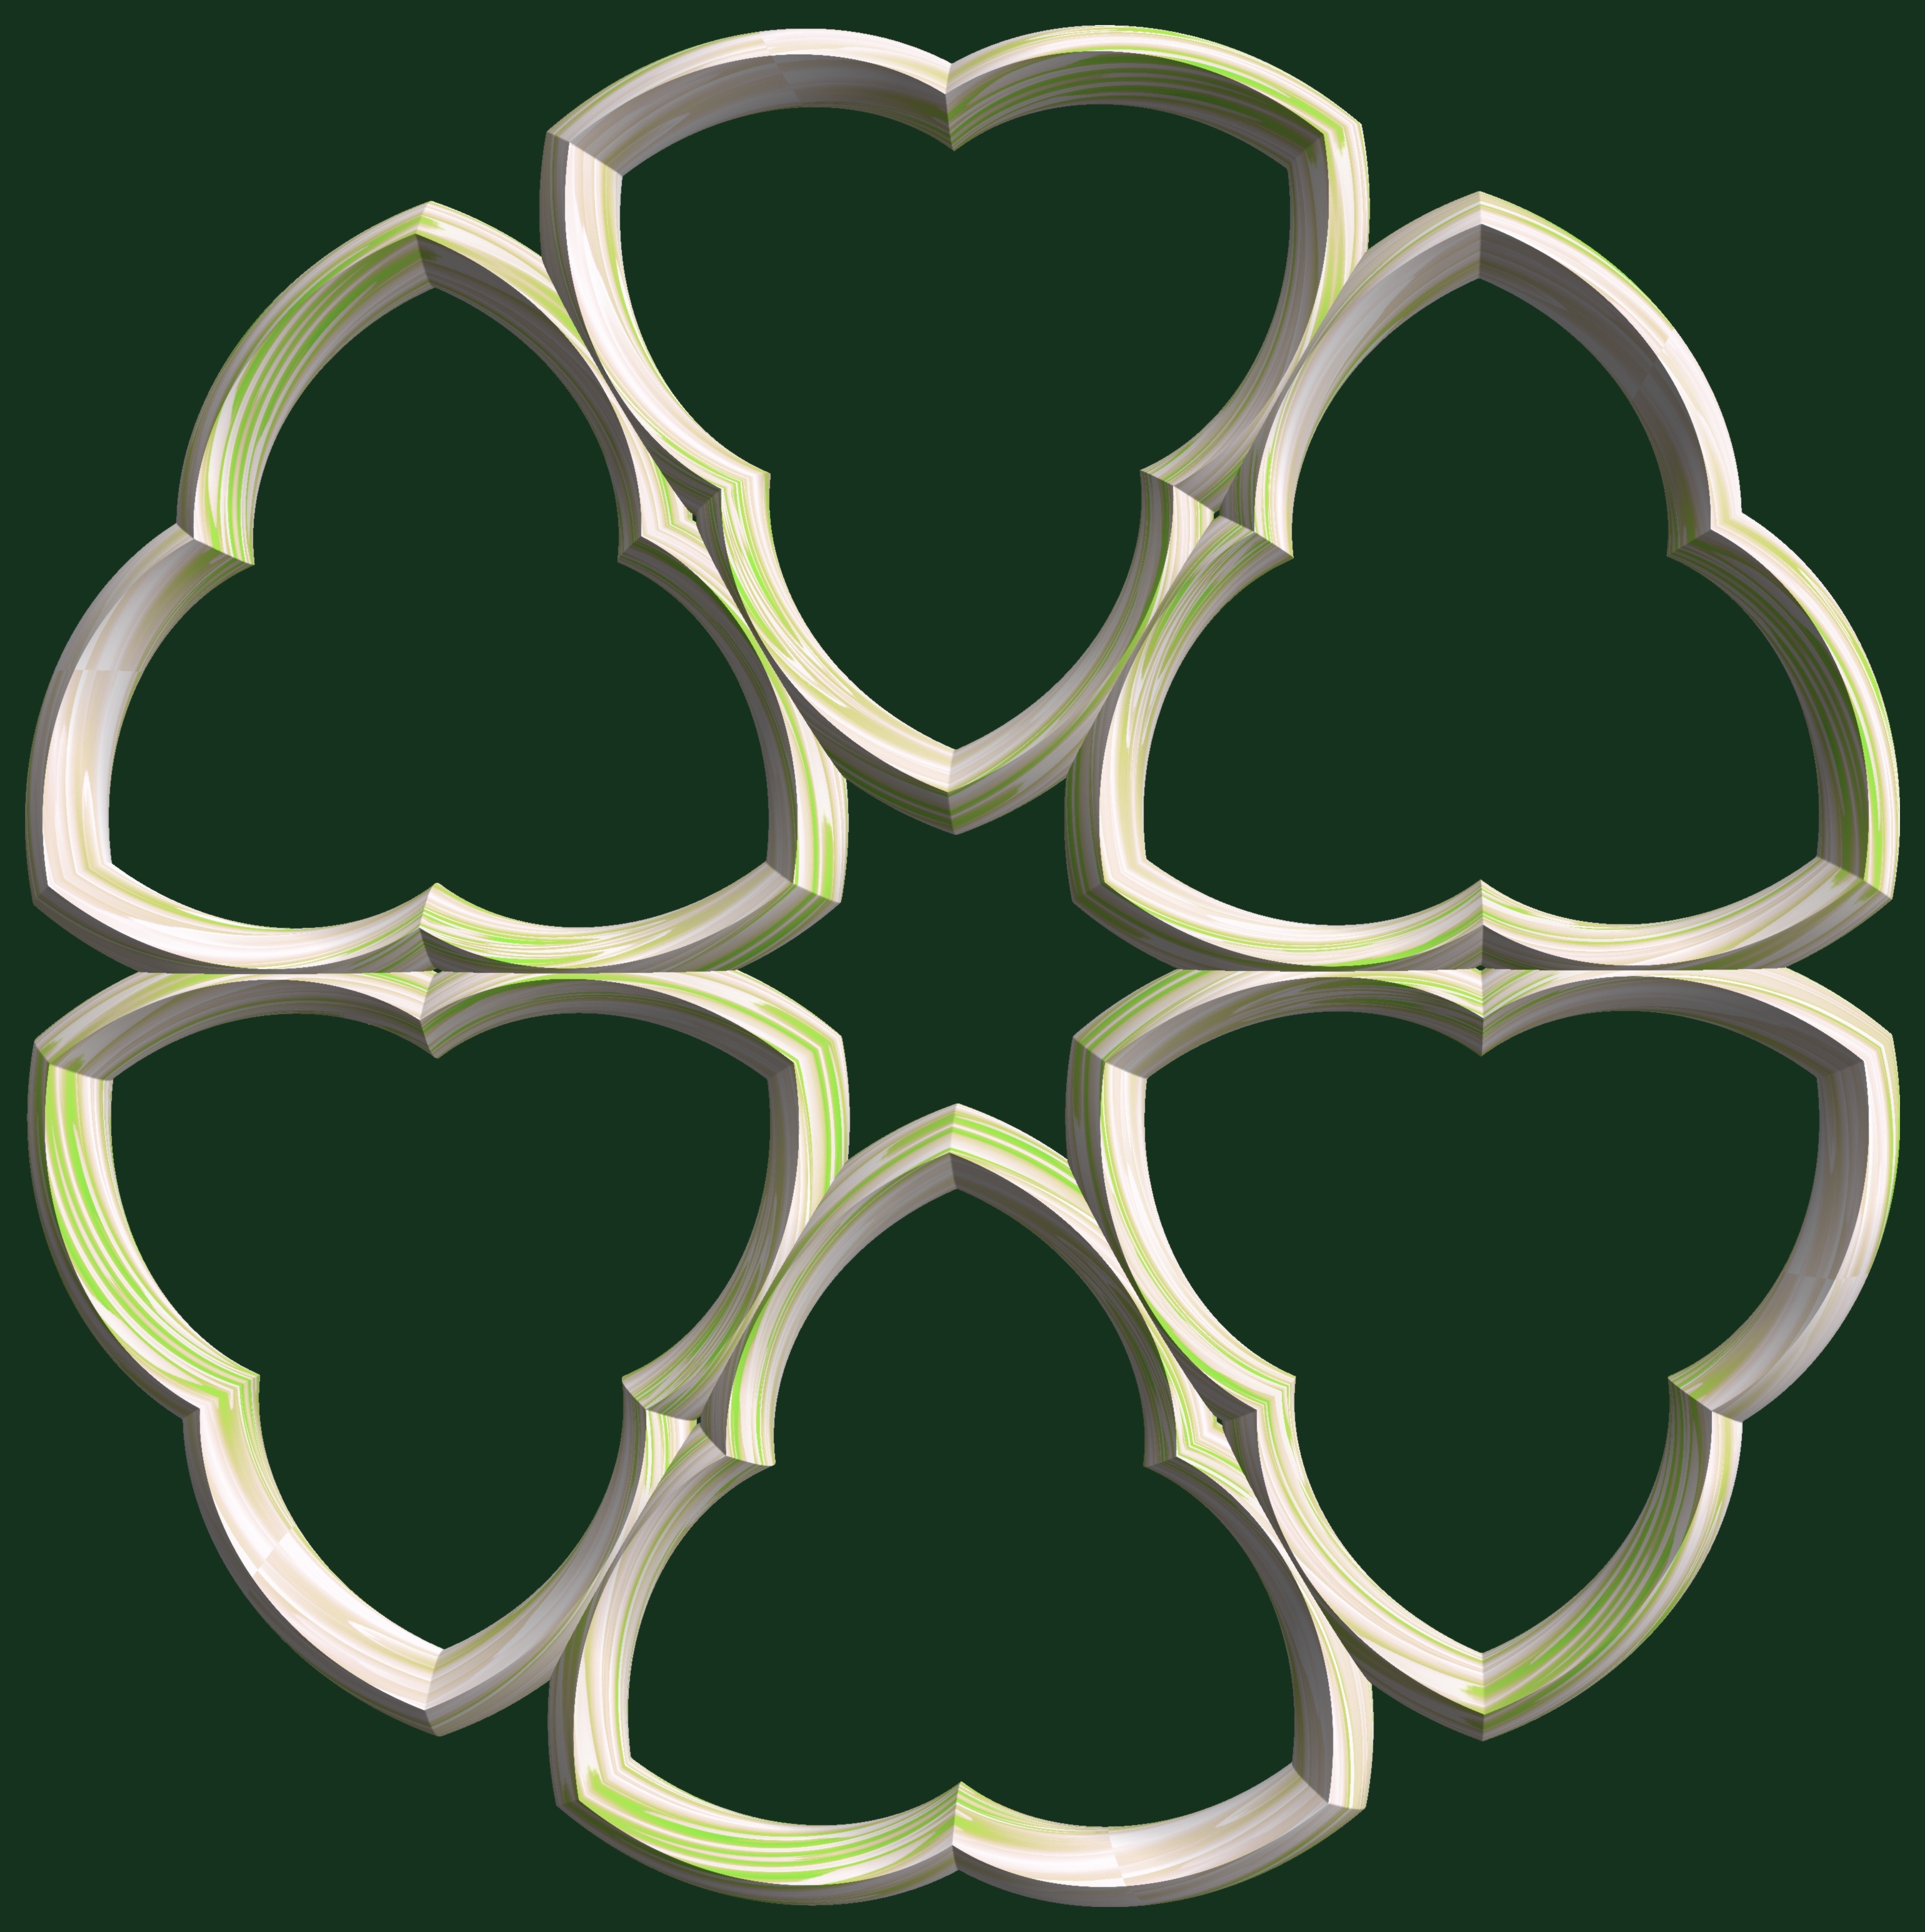
structure, texture, pattern, weapon, circle, font, design, symmetry, 3d, graphic, torus, mathematica, cg, parametricplot3d, code, program, algorithm, abstruct, mapping